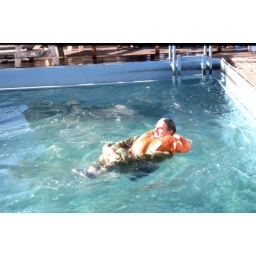
Training on how to keep warm in the water wearing a life jacket.  We used the ship's swimming pool.